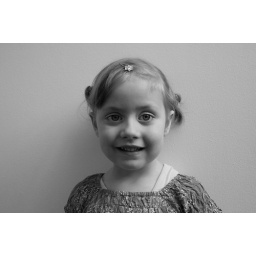
What a wonderful smile. Soft and misterious. I took this photo at our front door under a glass roof.